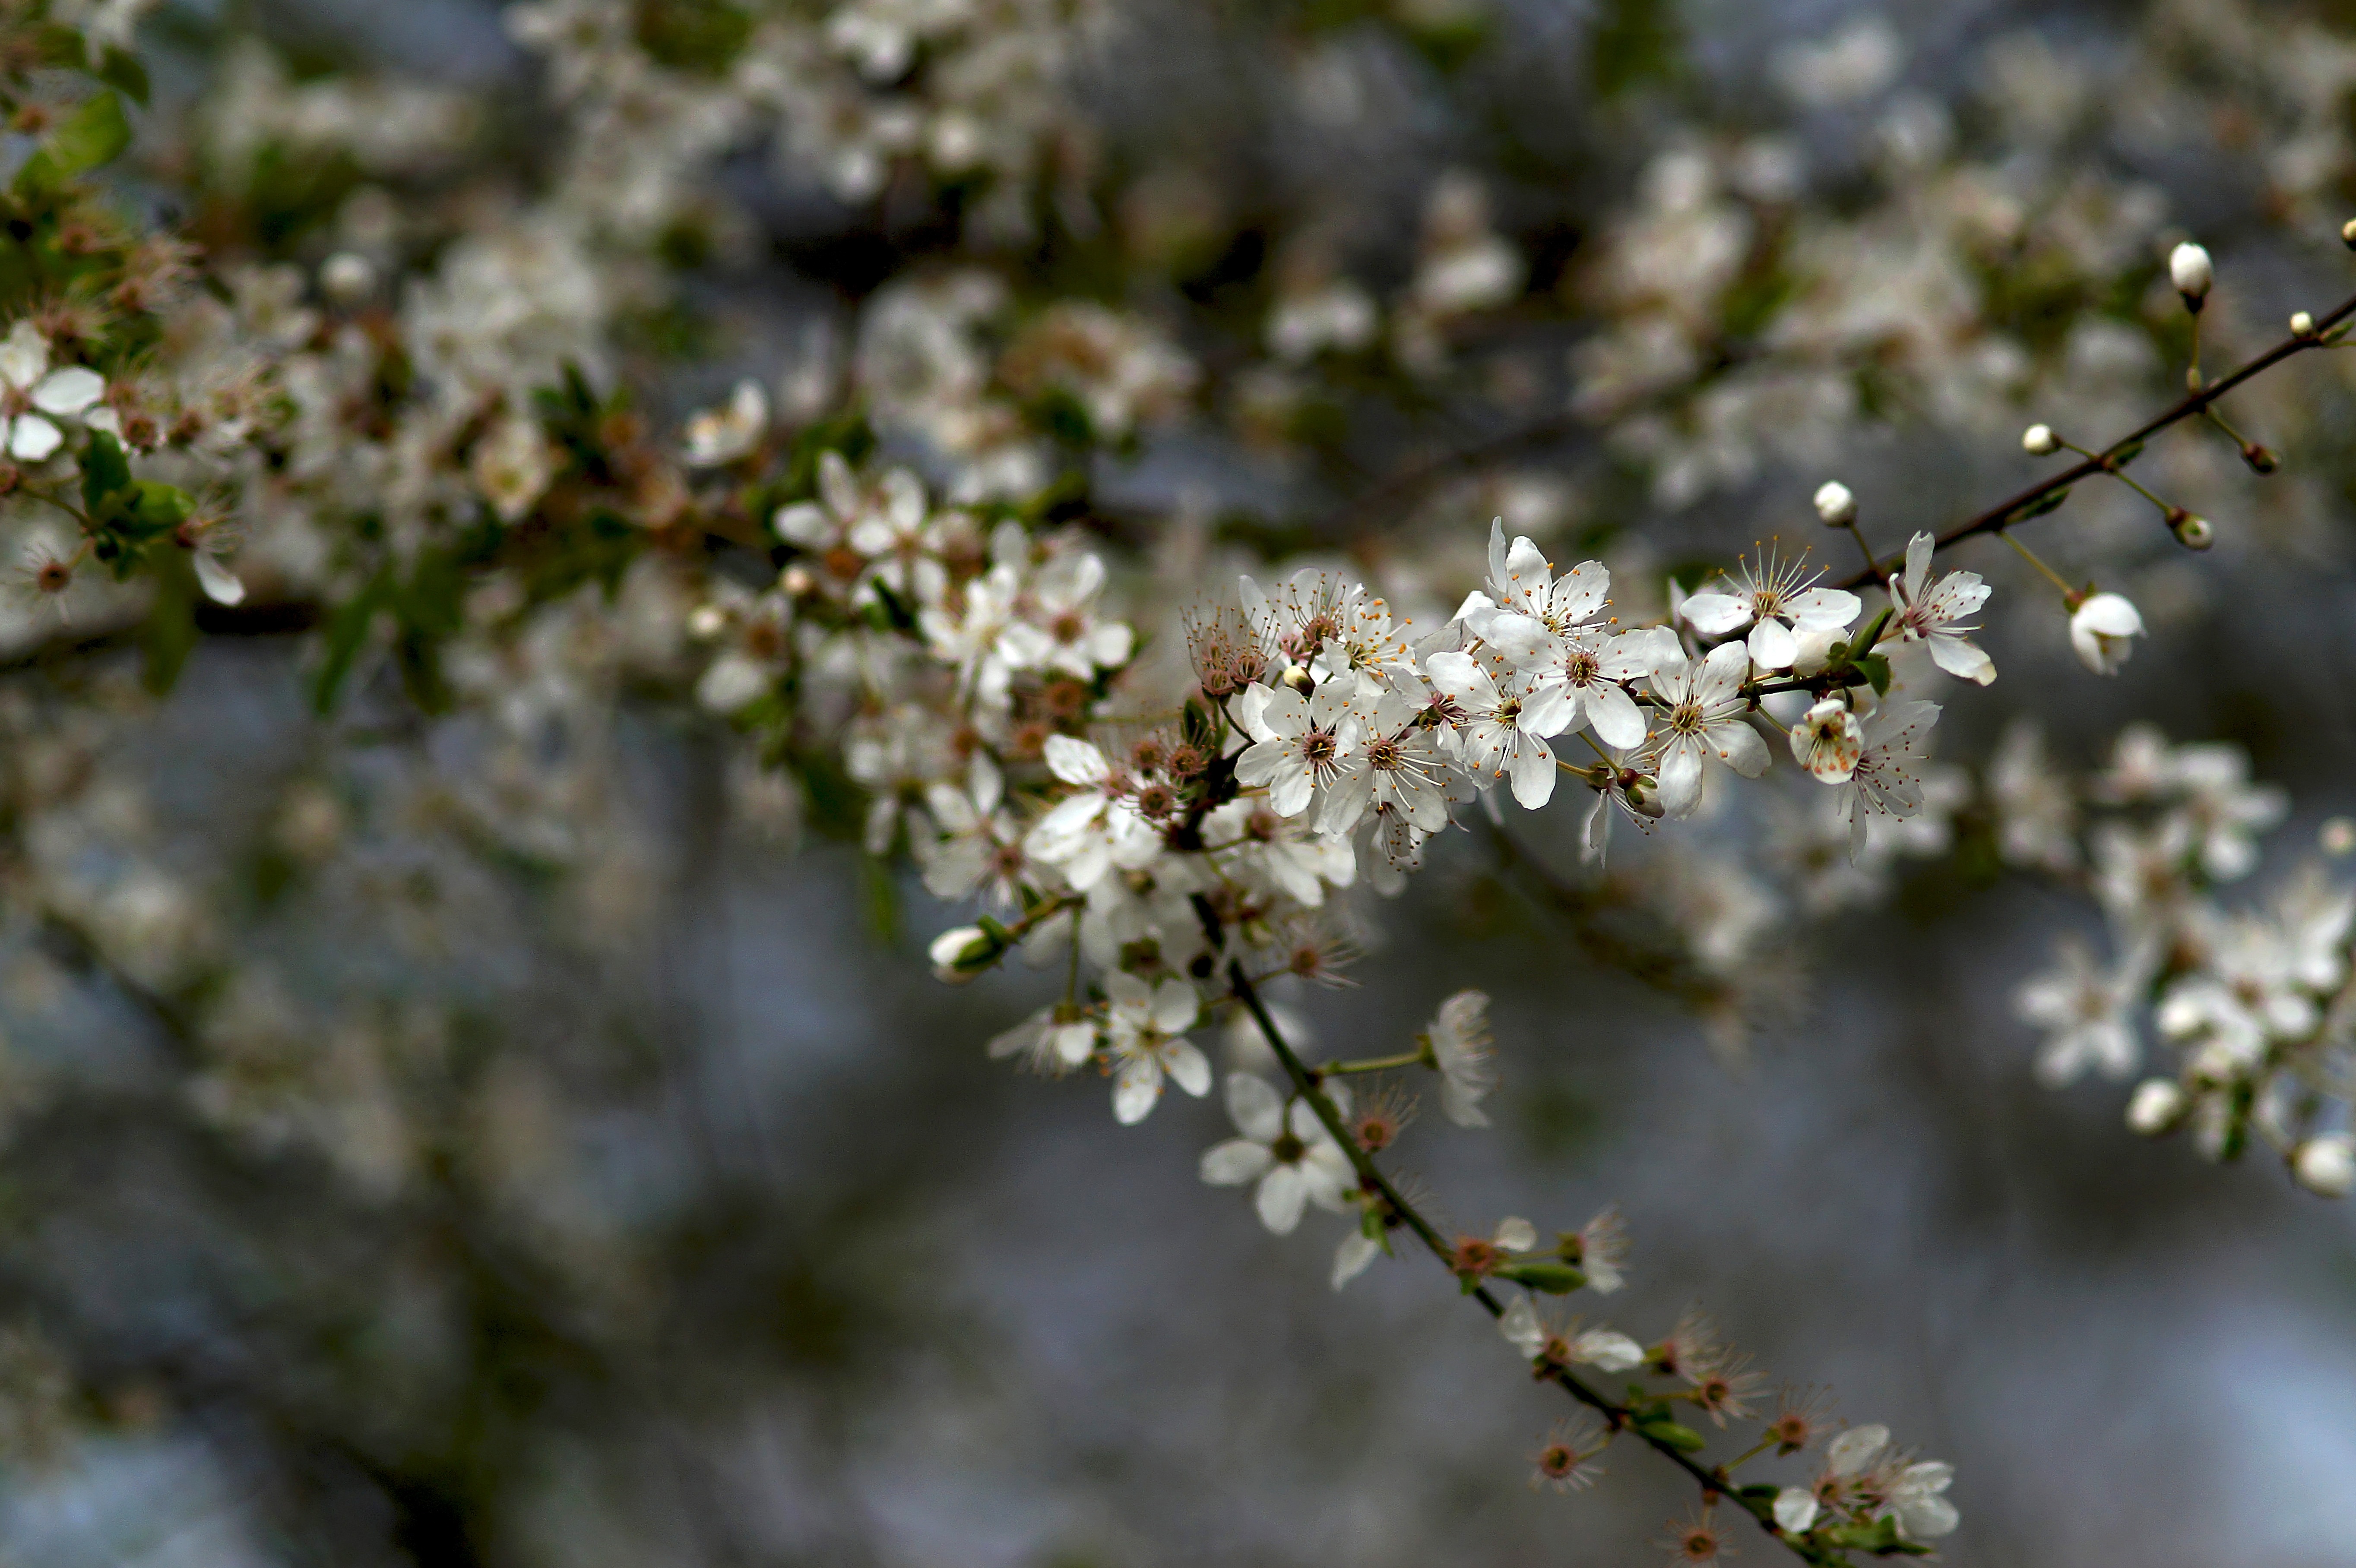
tree, nature, branch, blossom, plant, sunlight, leaf, flower, bloom, frost, spring, green, produce, botany, flora, season, cherry blossom, twig, close up, shrub, fill, macro photography, prunus spinosa, flowering plant, prunus serrulata, ornamental cherry, woody plant, land plant, column cherry, deciduous woody plants